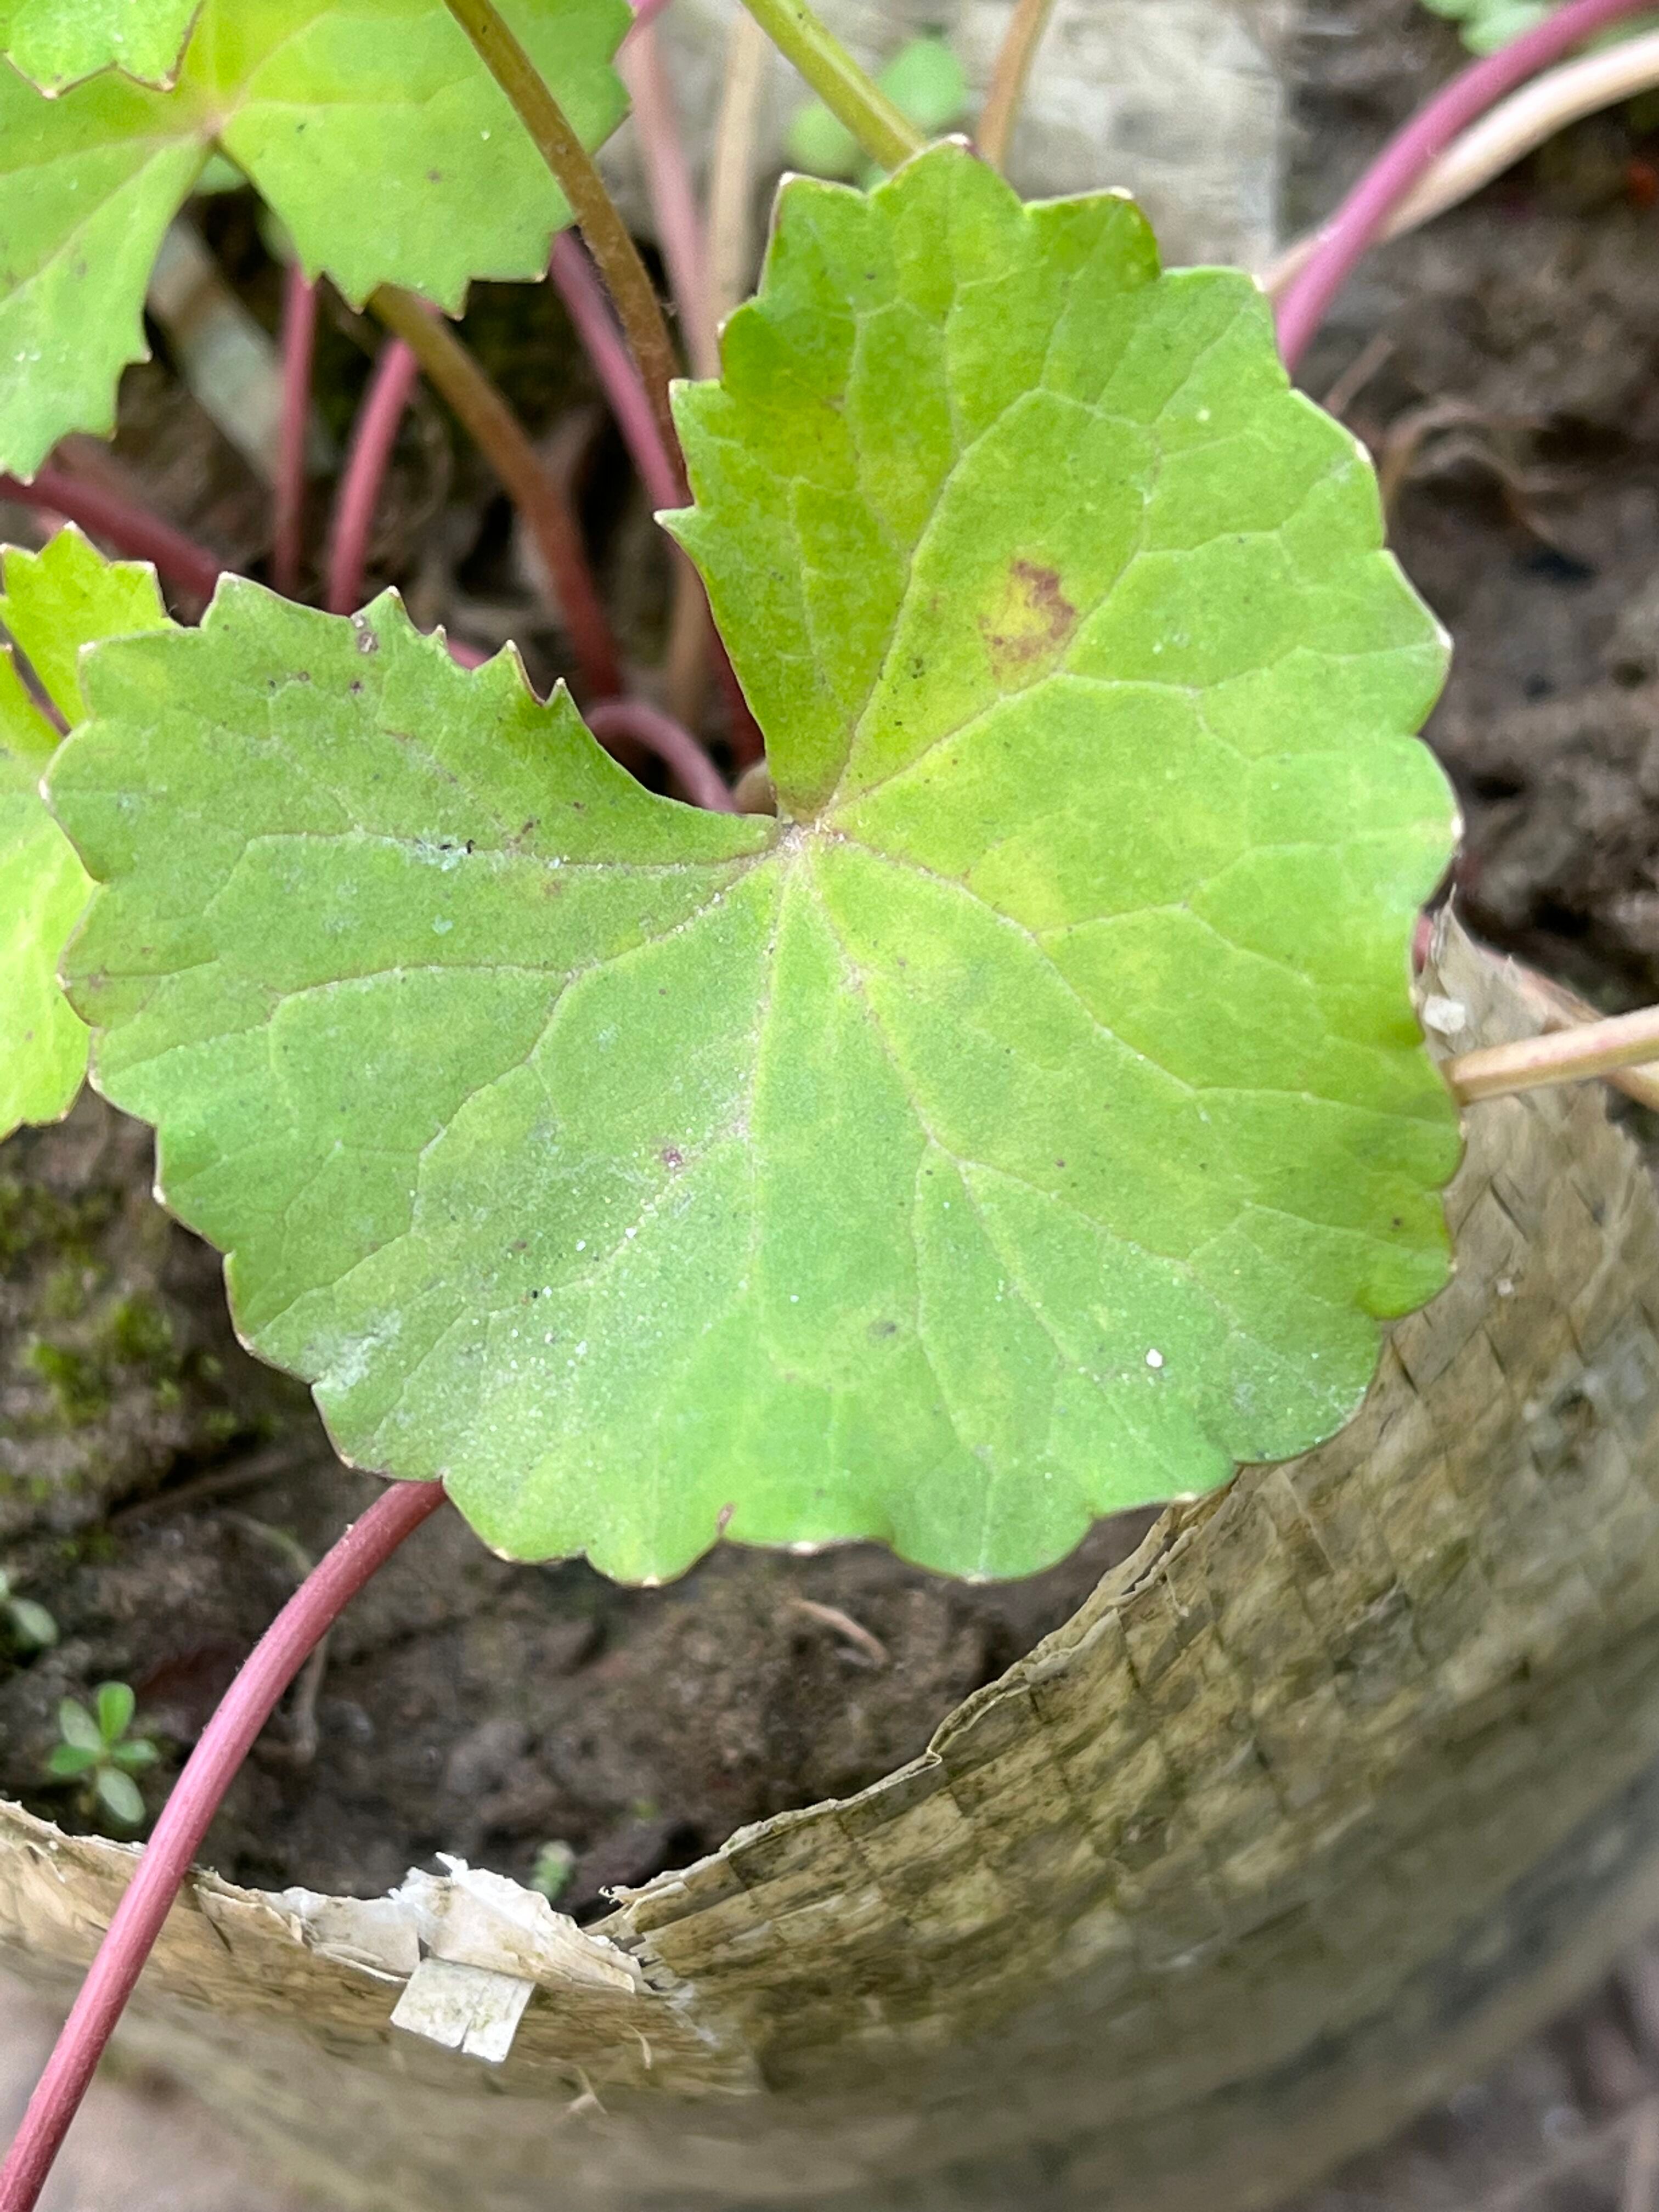
Plant species: centella-asiatica